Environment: real
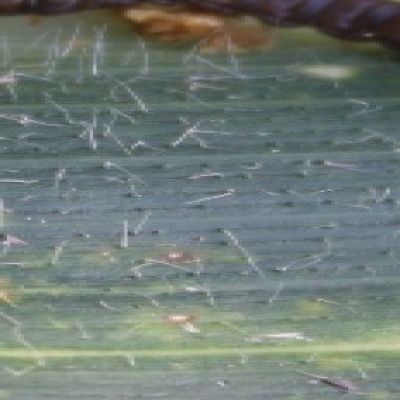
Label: fall_armyworm